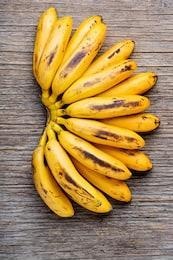
Label: banana